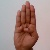
The image shows a hand gesture representing the letter 'B' in Indian Sign Language.